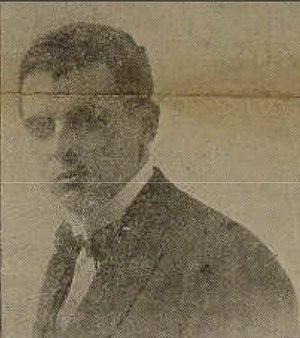
photo de Goulven Mazéas publiée le 22 mars 1930 par Breiz Atao
Goulven Mazéas est un militant breton. Négociant de pommes de terre à semence, il devient, après la Première Guerre mondiale, un fédéraliste et un pacifiste.